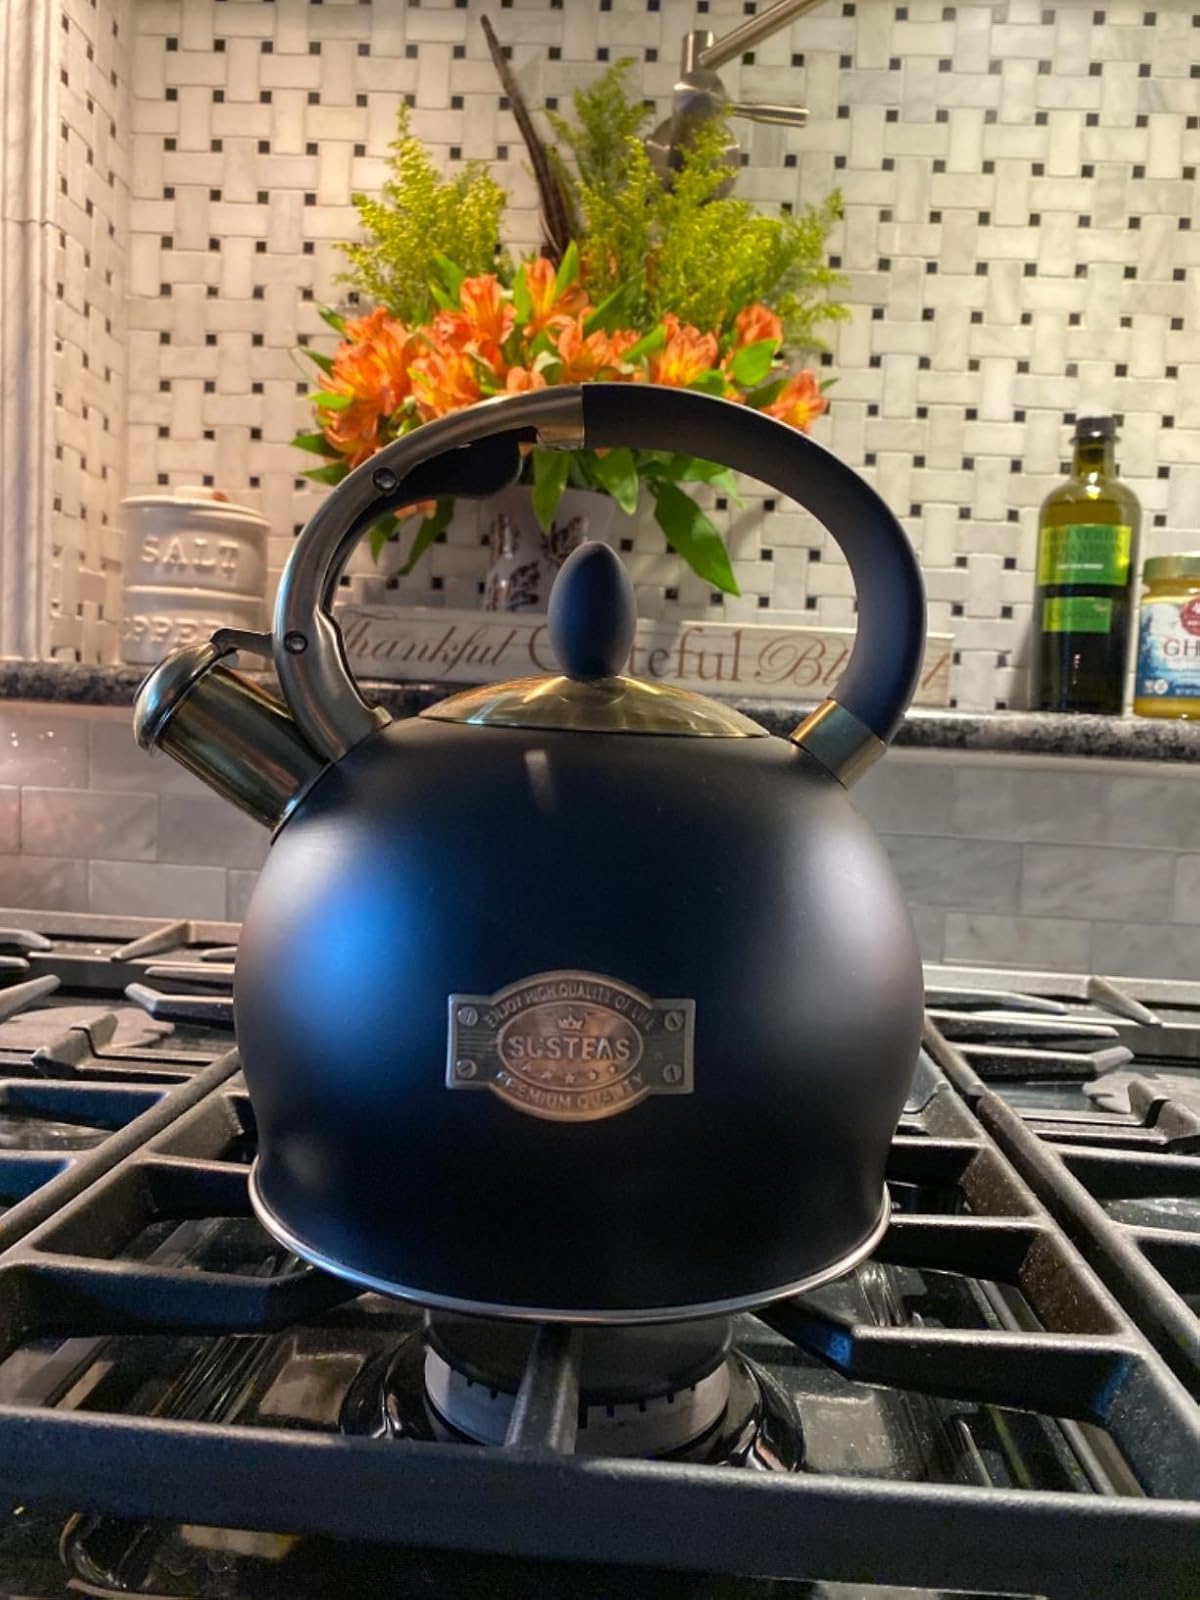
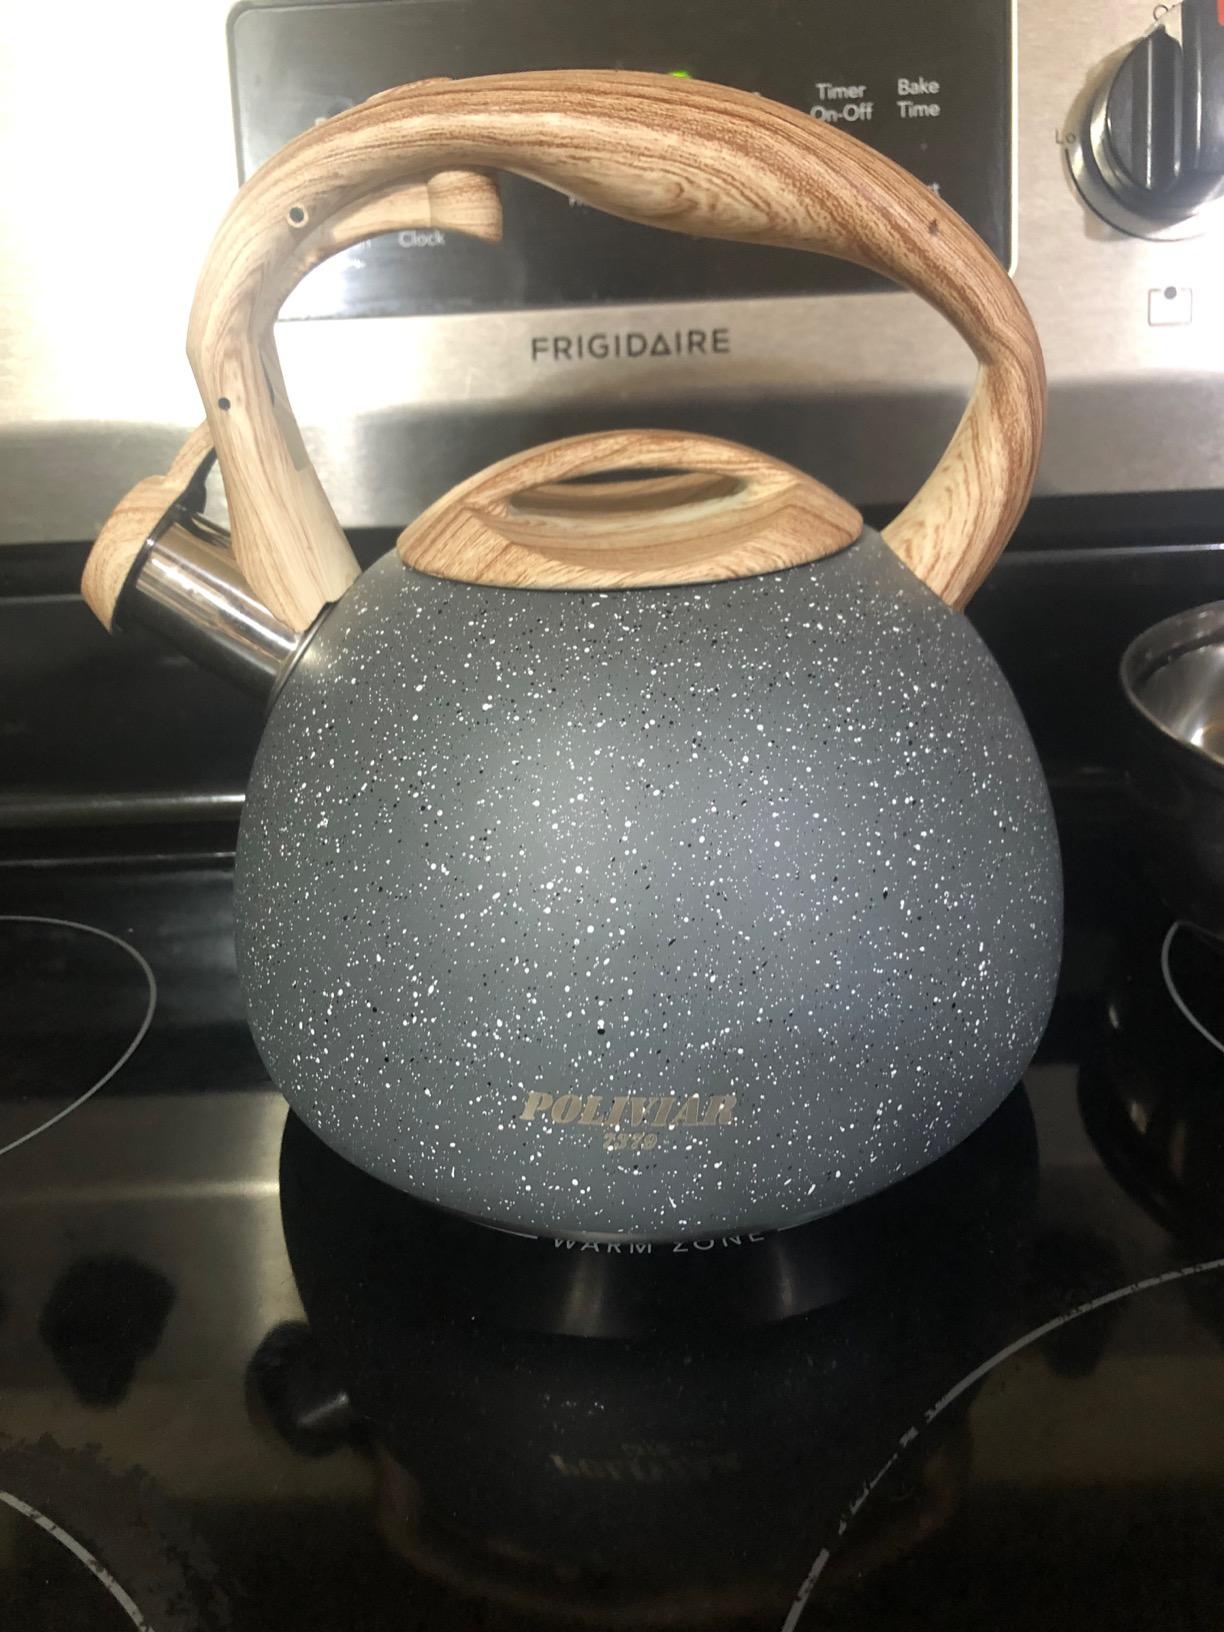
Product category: items_kettle
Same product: no